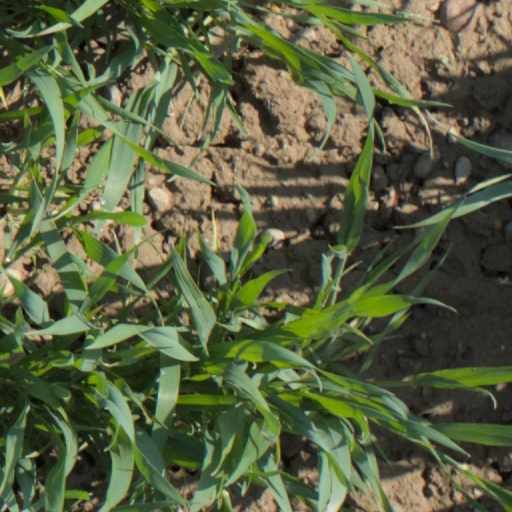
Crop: wheat